Visakhapatnam Airport

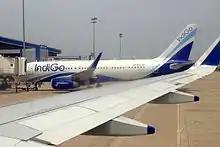
Apron area of the airport

The base has two aprons and is home to several squadrons: INAS 551, INAS 311, INAS 321, INAS 333, and INAS 350.